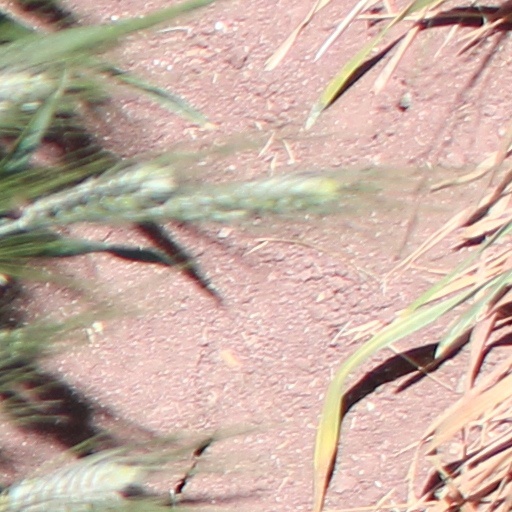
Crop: wheat